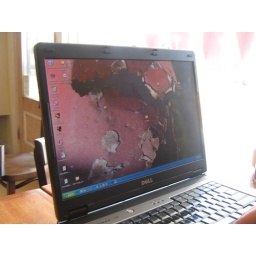
screensaver of a macro shot of a truck on Sara street in Vancouver